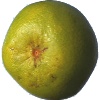
Label: pomelo_sweetie